Specter of the Rose

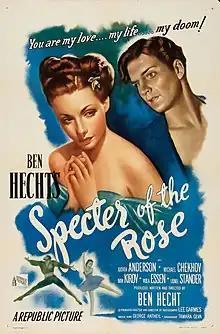
Theatrical release poster

Specter of the Rose is a 1946 American film noir thriller film written and directed by Ben Hecht and starring Judith Anderson, Ivan Kirov, Viola Essen, Michael Chekhov, and Lionel Stander, with choreography by Tamara Geva, and music by George Antheil.